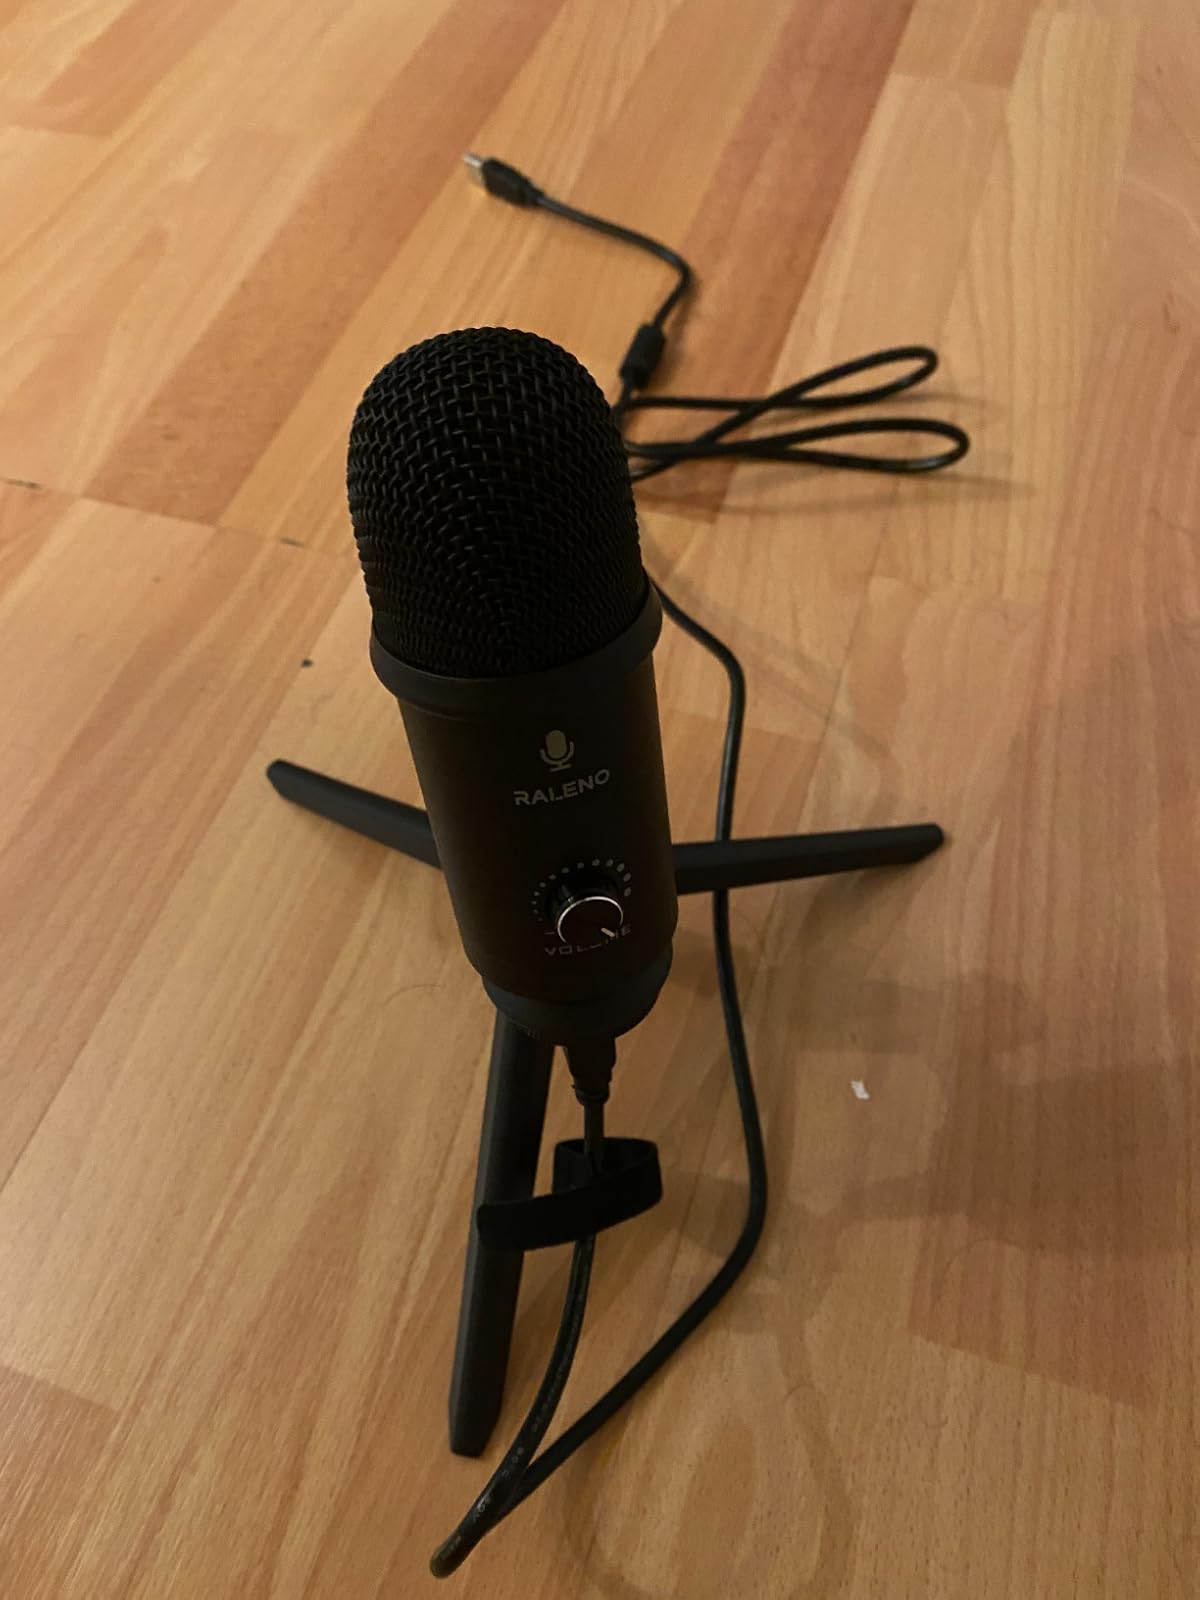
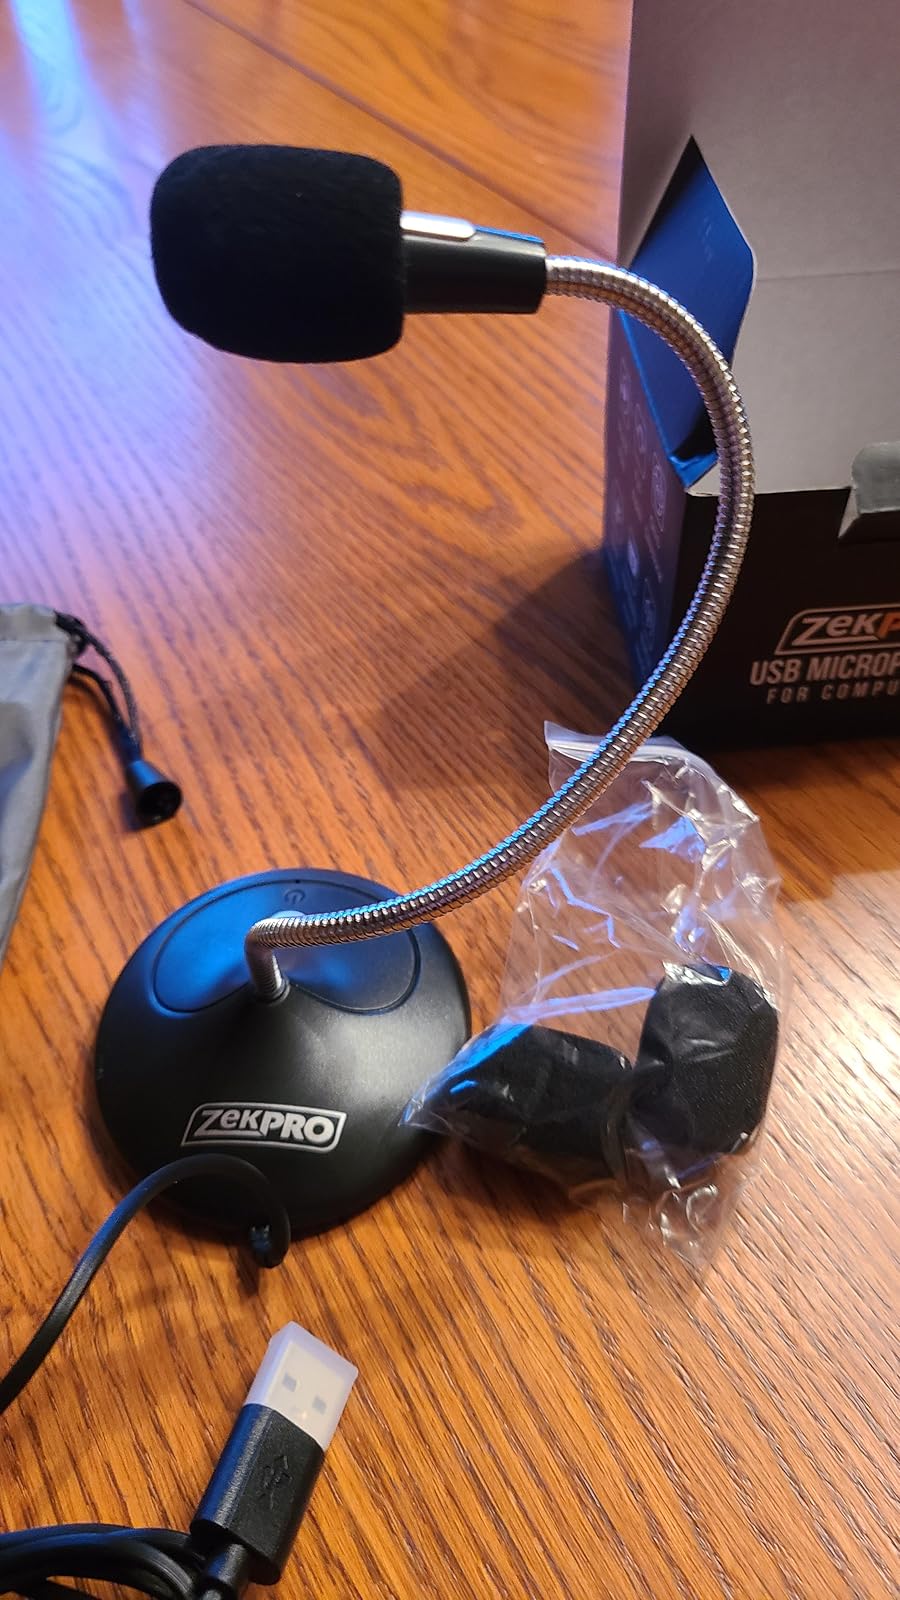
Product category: microphone
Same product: no